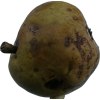
Label: pear